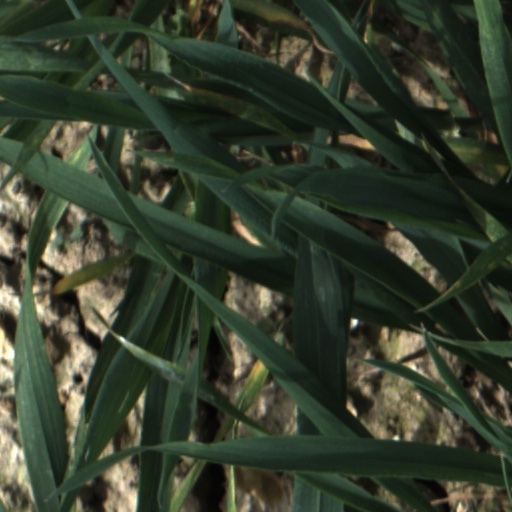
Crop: wheat